George Moses Horton

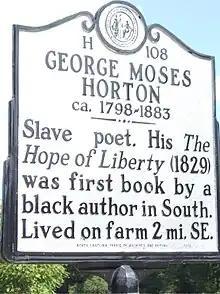

Published in Raleigh, North Carolina, this collection consisted of 45 poems, none directly about being enslaved or slavery in general. The reason for this was Horton expressed he was no longer inspired to write about slavery. Also due to North Carolina being more actively pro-slavery nearing the Civil War, Horton believed a collection similar to his first would not be published.